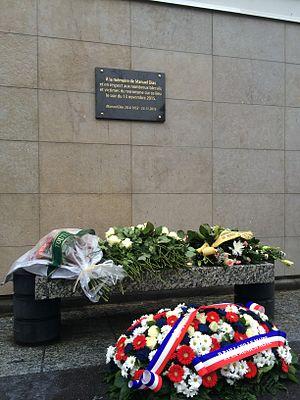
Hommage à Manuel Dias et aux victimes des attentats du 13 novembre 2015 aux abords du Stade de France porte D. Plaque et gerbes de fleurs.
Les hommages aux victimes des attentats du 13 novembre 2015 en France, à Paris et Saint-Denis, sont nombreux tant en France que dans le monde entier.
La chronologie des attentats du 13 novembre 2015 en France et de leurs conséquences retrace la préparation des attaques, déroulement des attentats proprement dits puis, mois par mois, les avancées de l'enquête et des différentes conséquences tant au niveau national que sur le plan international.
Les attentats du 13 novembre 2015 en France, revendiqués par l'organisation terroriste État islamique, sont une série de fusillades et d'attaques-suicides islamistes perpétrées dans la soirée à Paris et dans sa périphérie par trois commandos distincts.